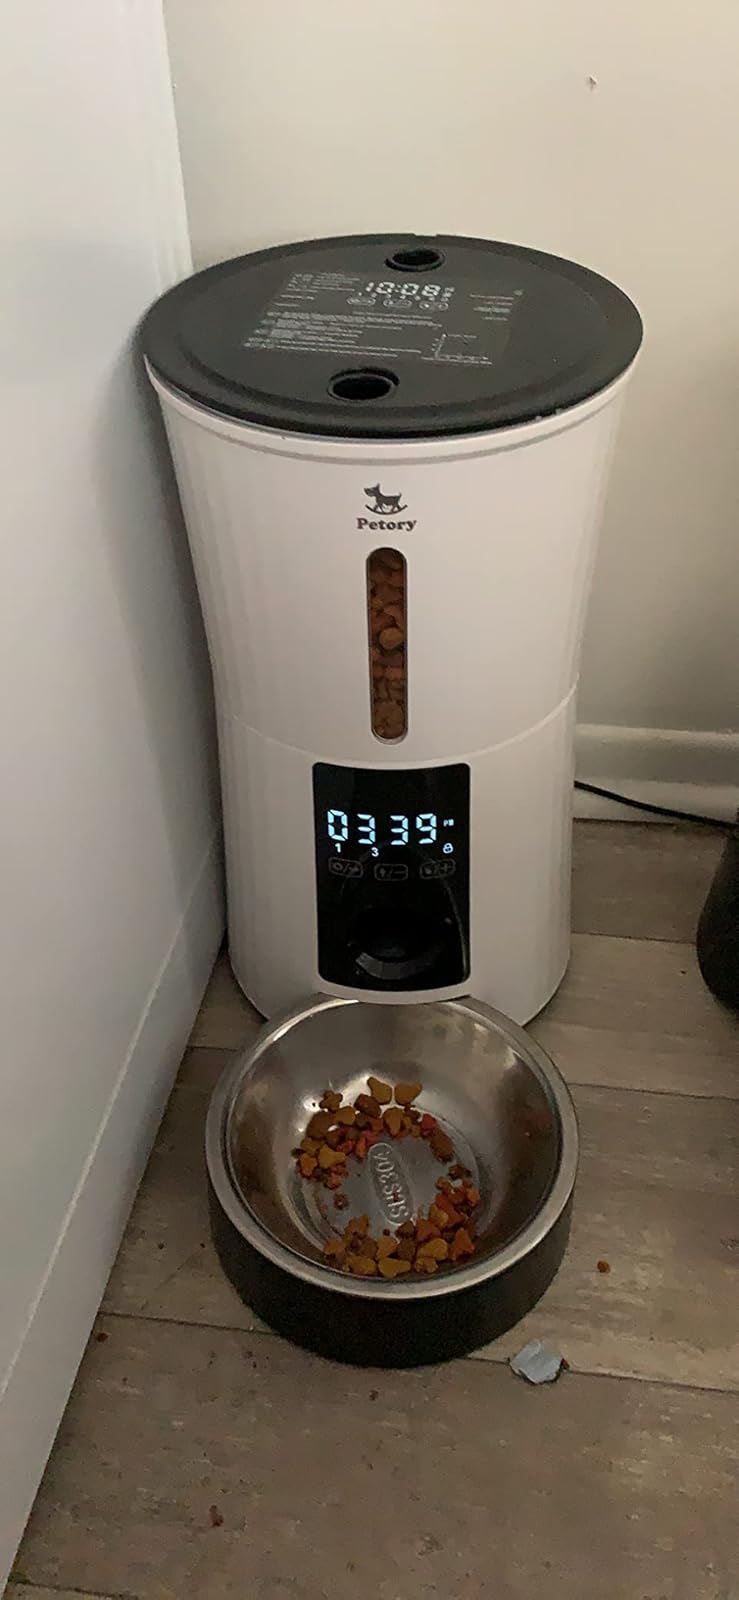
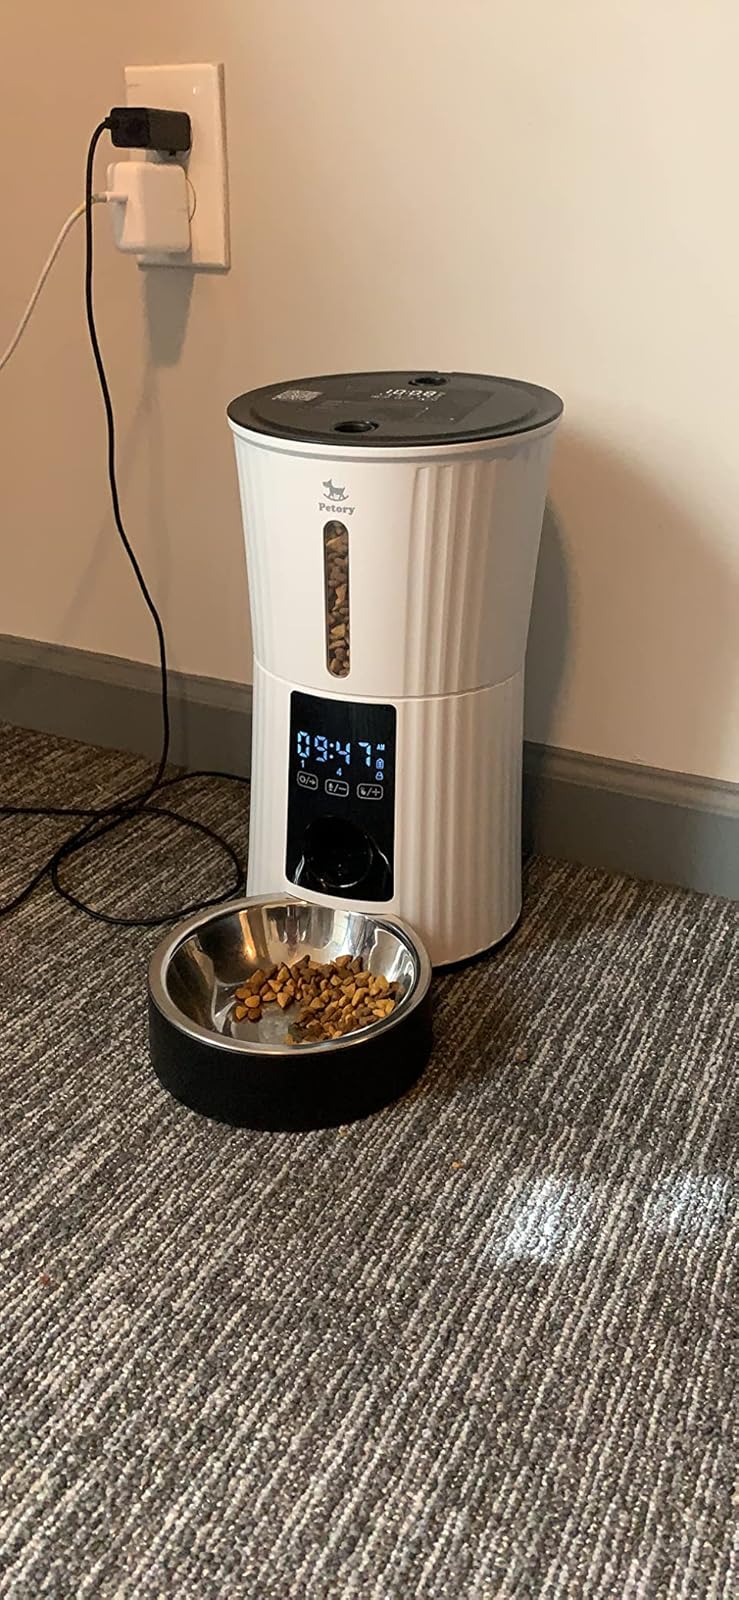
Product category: items_feeder
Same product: yes